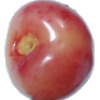
Label: Cherry Rainier 1